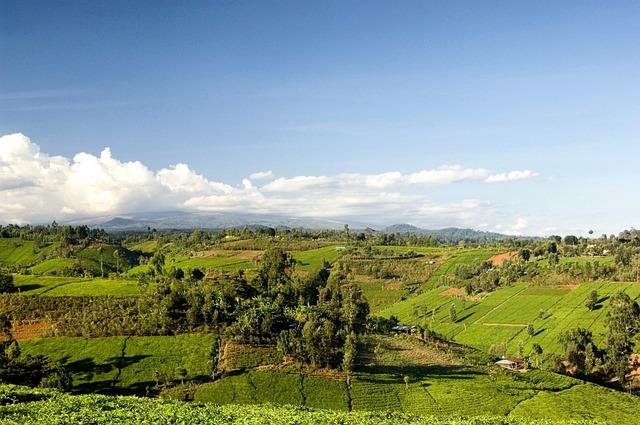
Sehemu ya ardhi, ambayo ina milima pamoja na mabonde, vilevile ina uoto wa asili, ikiwemo miti mirefu pamoja na majani yenye rangi ya kijani.